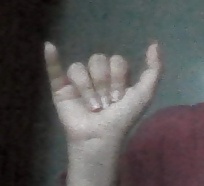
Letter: ya